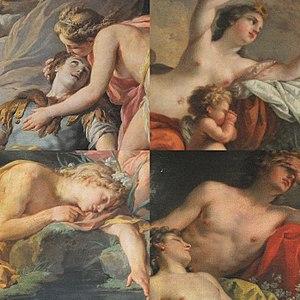
Les Métamorphoses - Montage de détails
Le château du Petit Trianon est un bâtiment situé dans le domaine du Petit Trianon, au sein du parc de Versailles, dans le département français des Yvelines, en région Île-de-France.